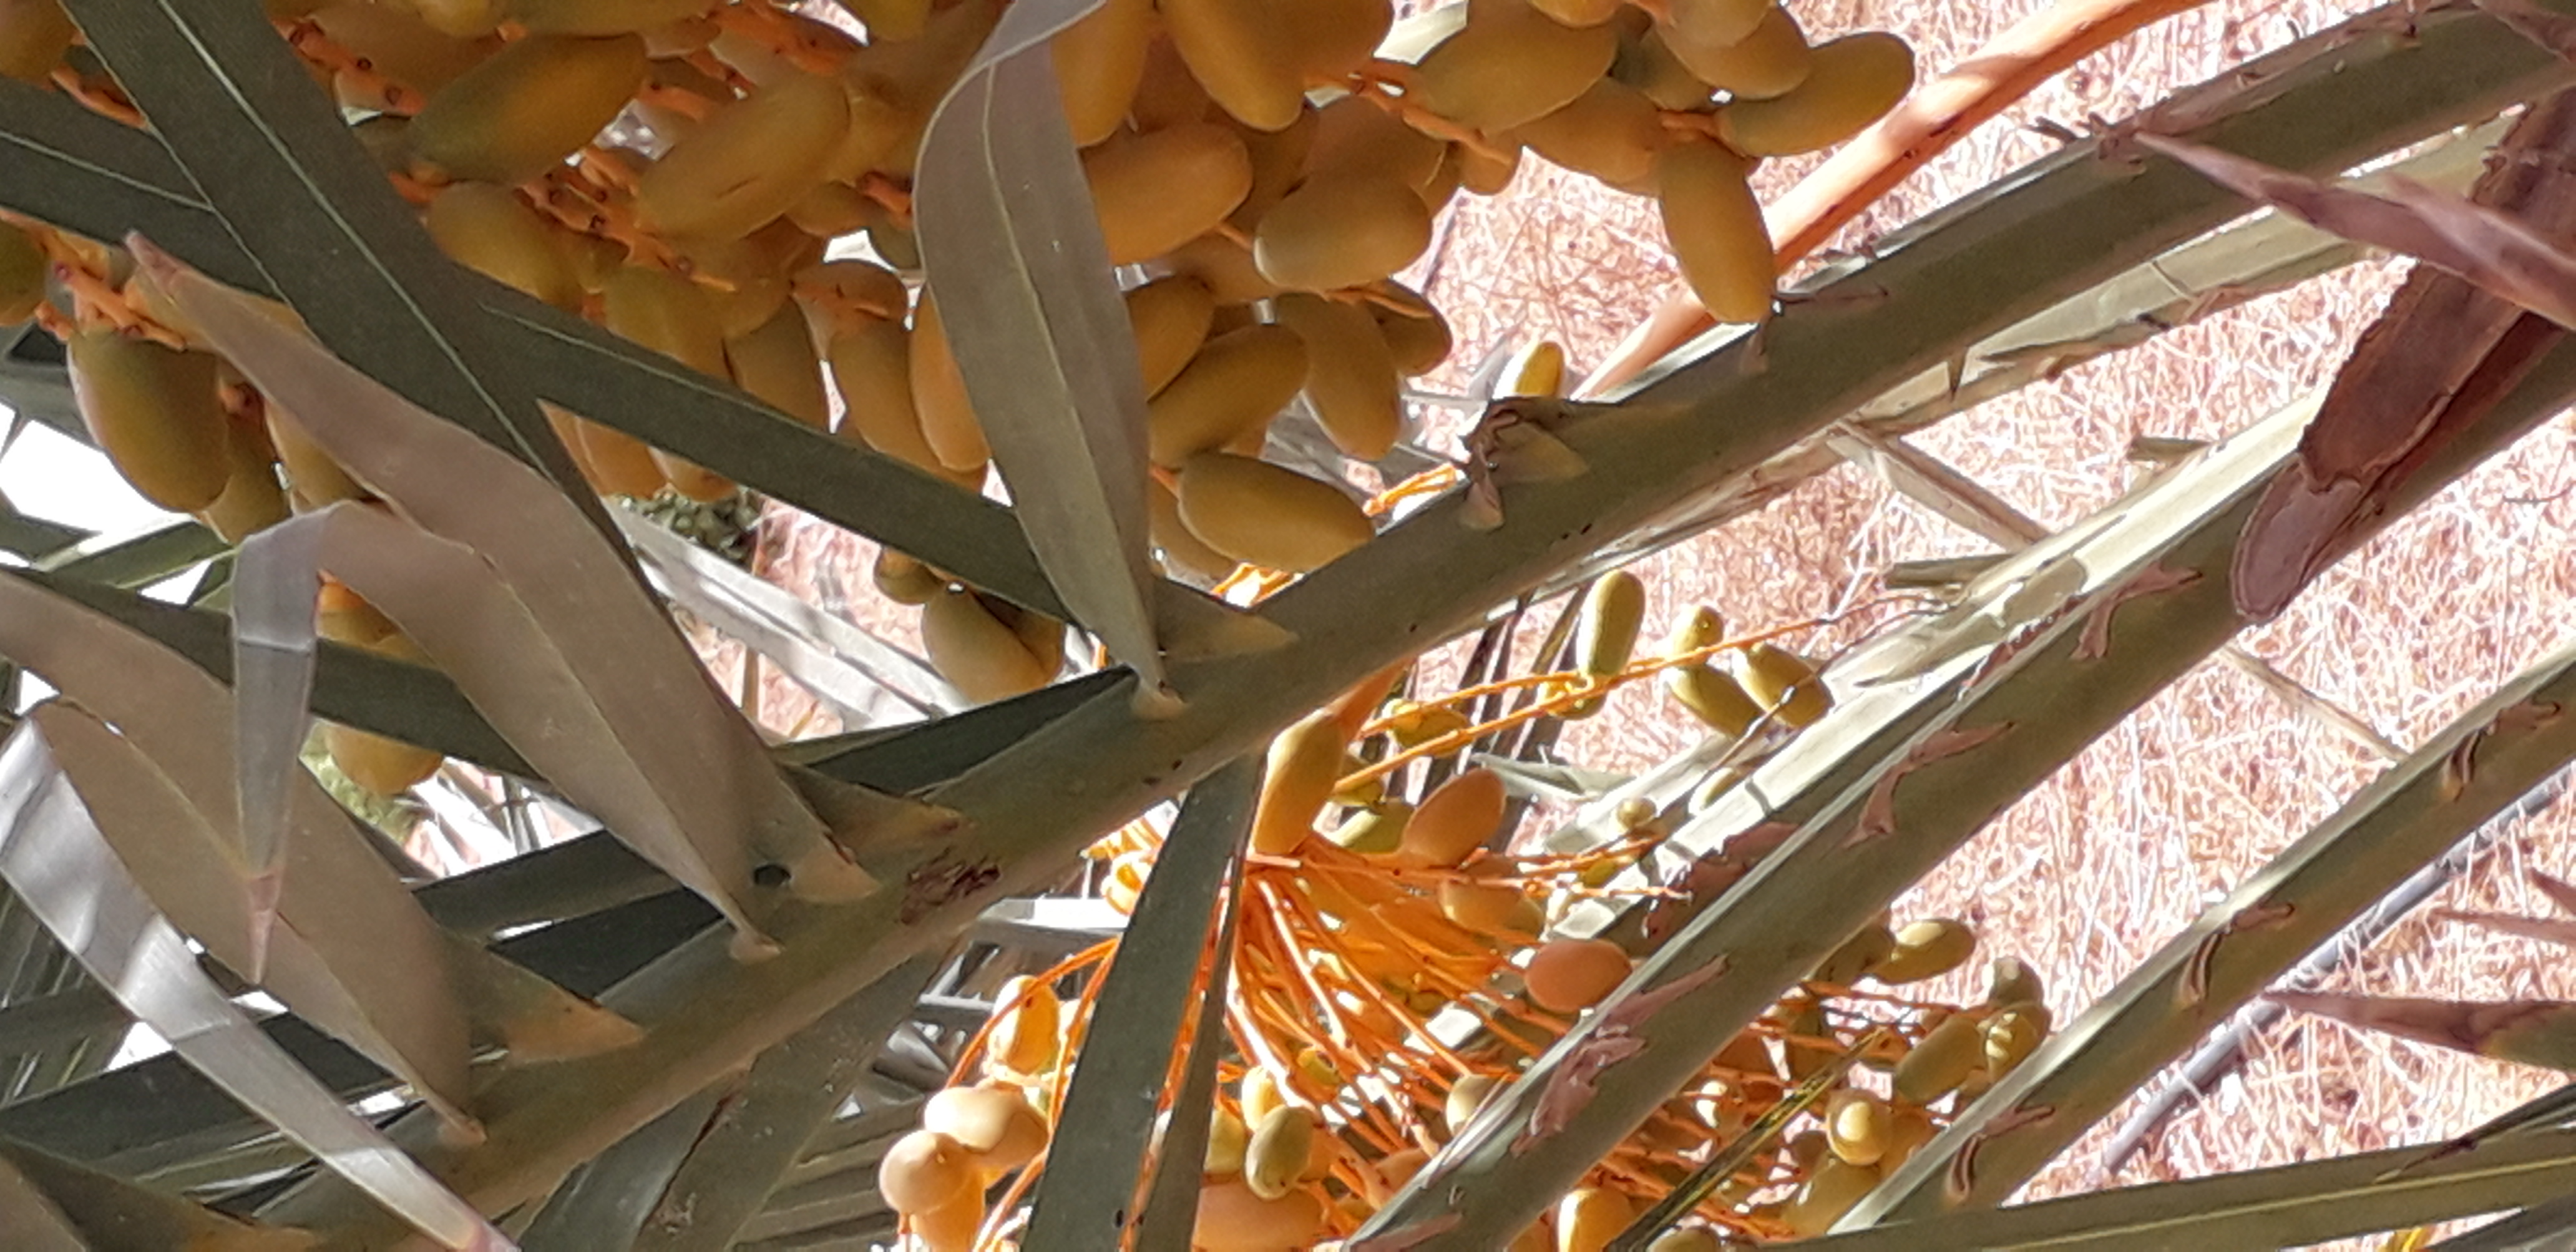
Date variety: kholt